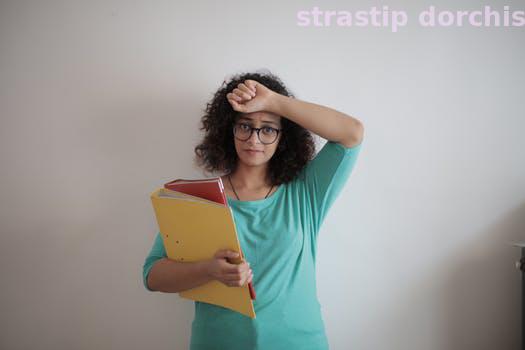
Label: Watermark